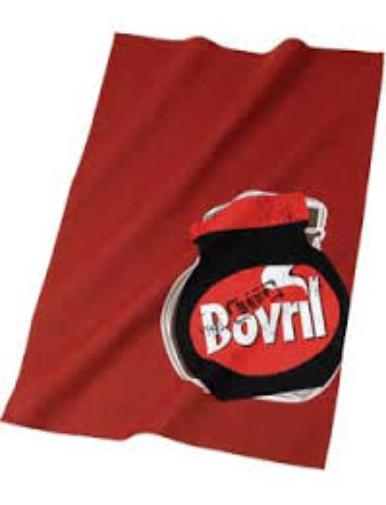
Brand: Bovril
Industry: Food